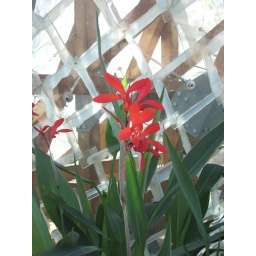
red flowers by glass fish